Narbonic

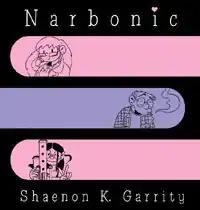
Narbonic Vol. 1

Narbonic is a webcomic written and drawn by Shaenon K. Garrity. The storylines center on the misadventures of the staff of the fictional Narbonic Labs, which is the domain of mad scientist Helen Narbon. The strip started on July 31, 2000, and finished on December 31, 2006. On January 1, 2007, Garrity launched the "Director's Cut", an "annotated replay" of "Narbonic". "Narbonic" was part of the subscription-based Modern Tales website for several years but moved to Webcomics Nation in July 2006, where it resumed being free-to-read. The comic is also a member of The Nice comics collective.